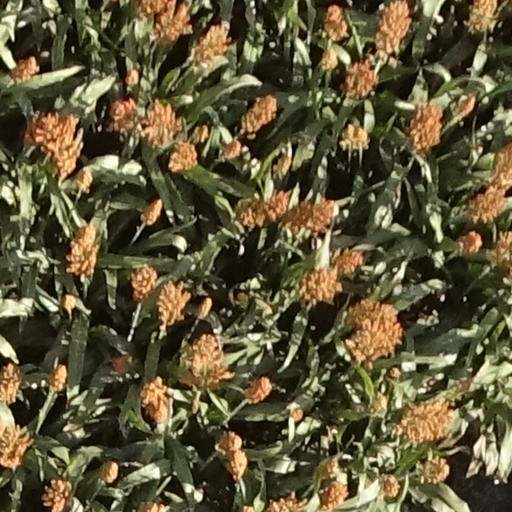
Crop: sorghum